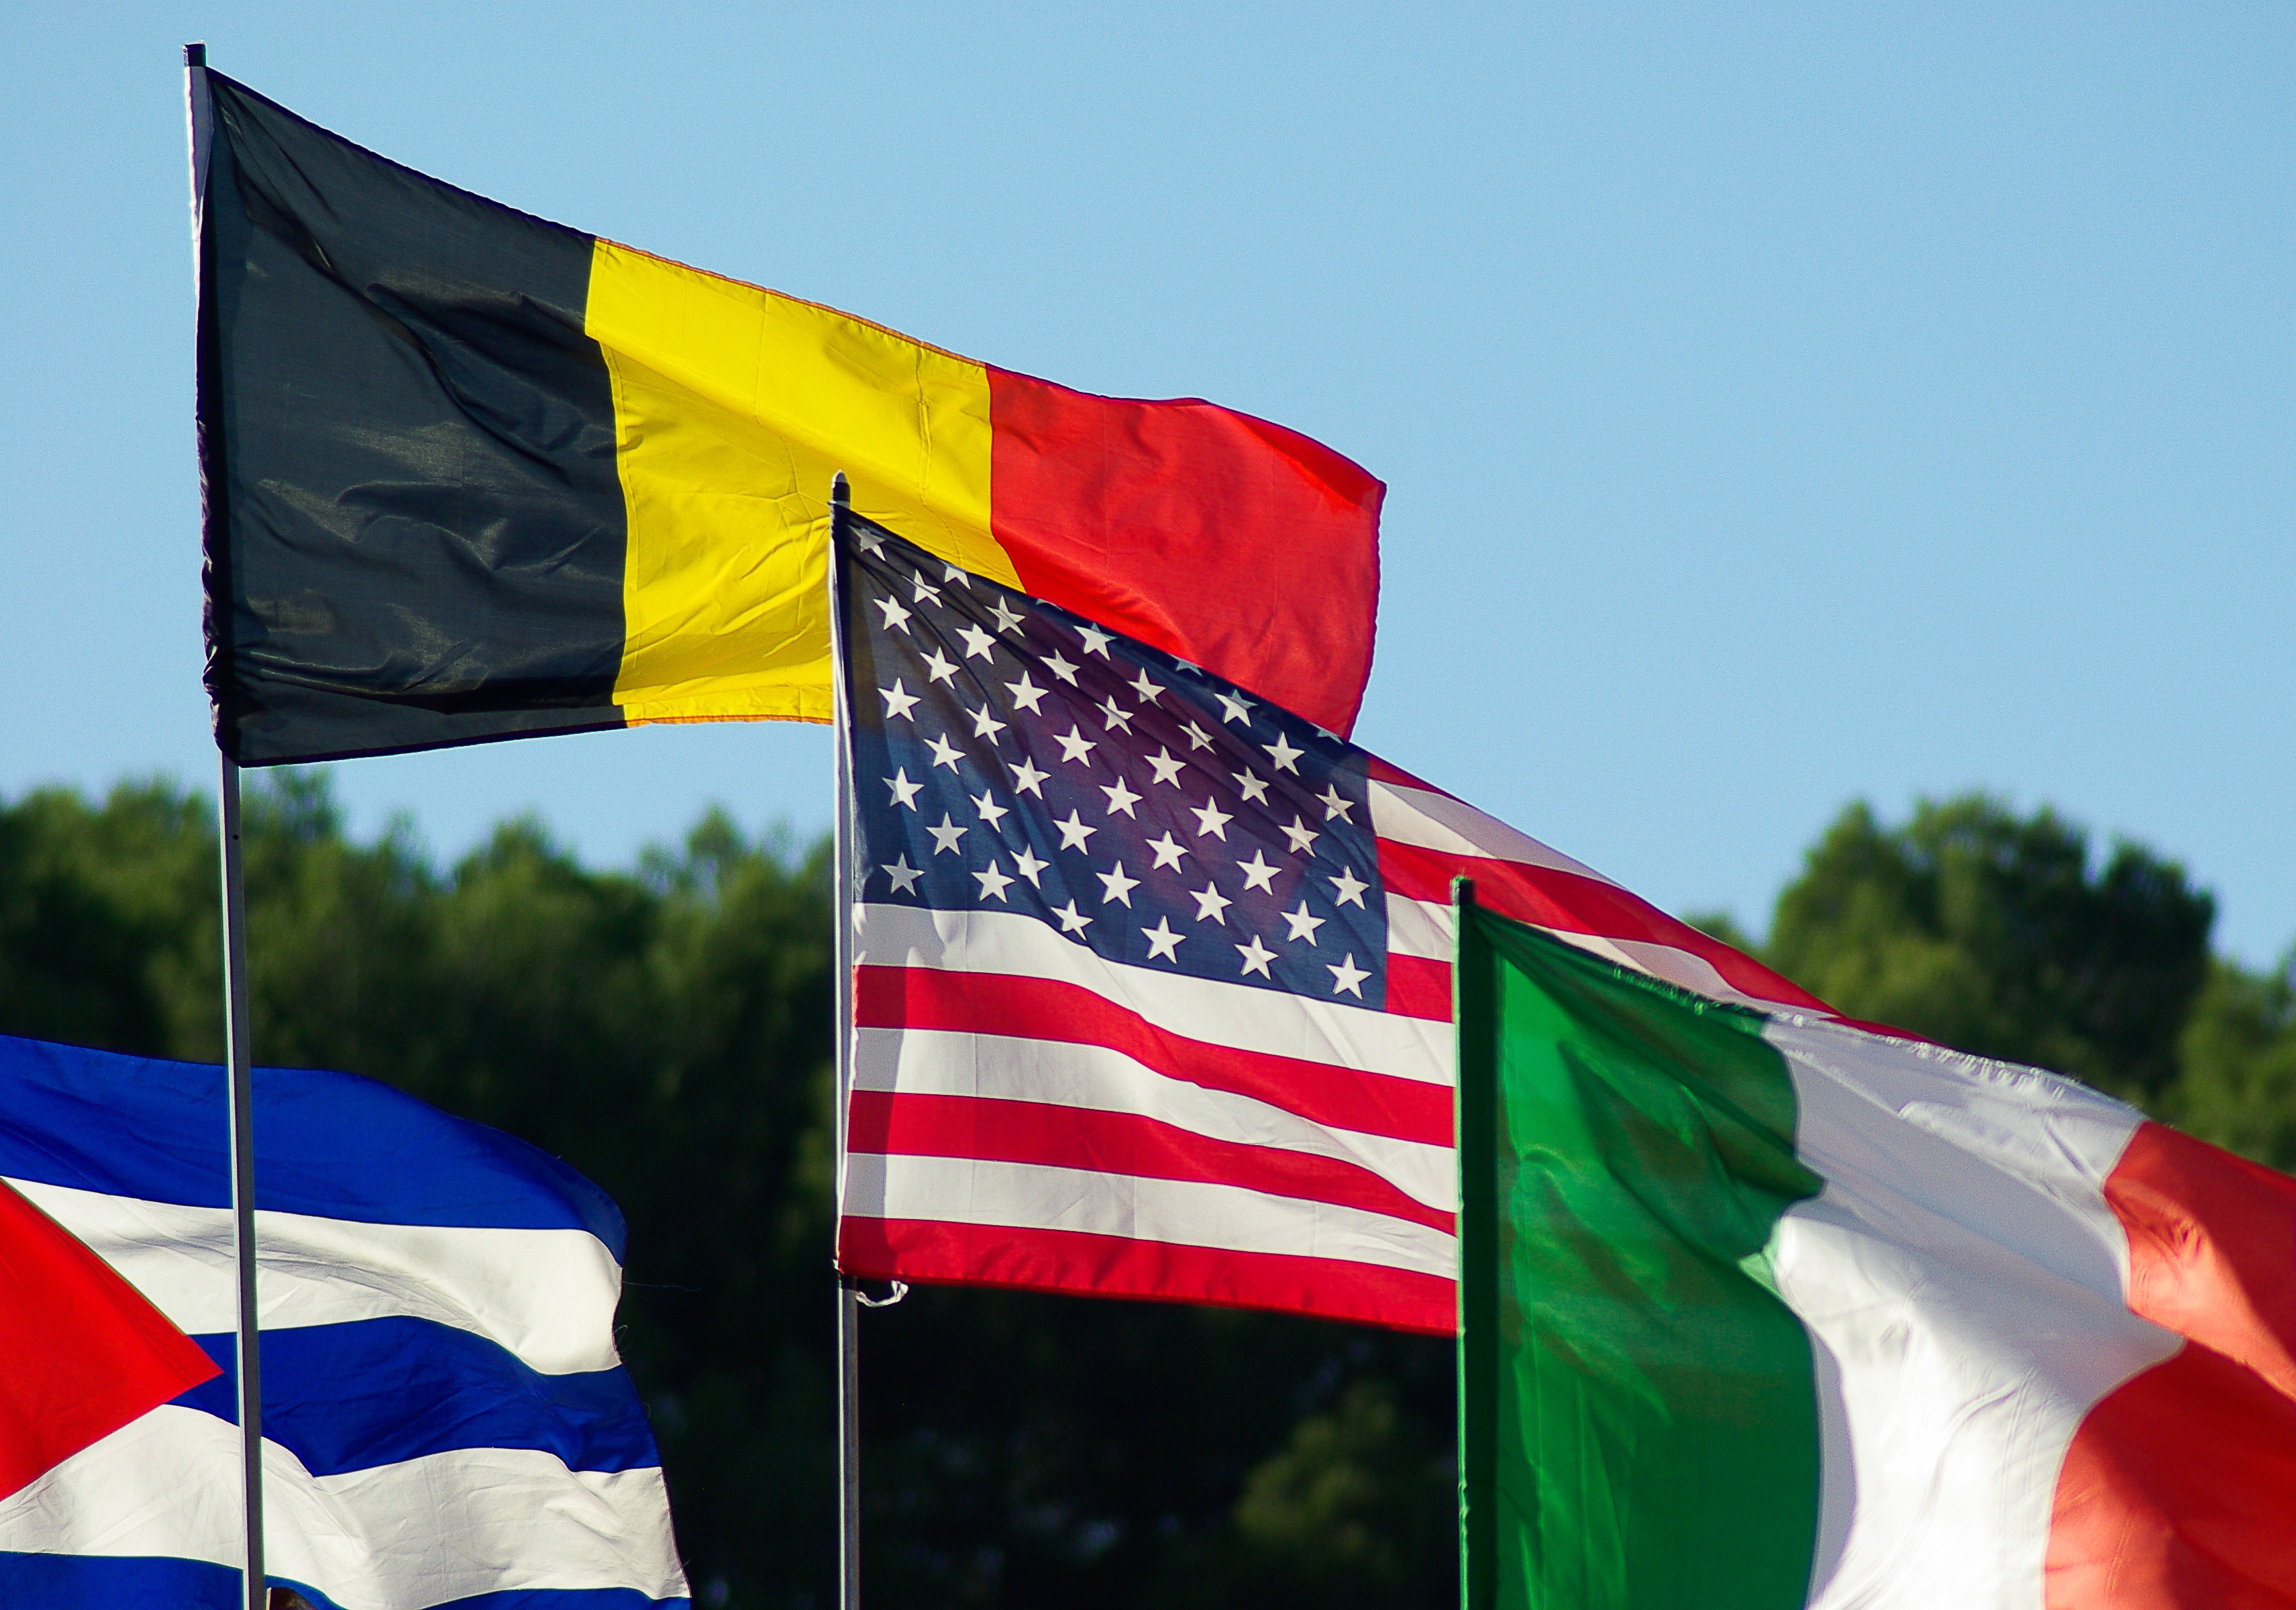
wind, red, color, flag, american flag, flags, red flag, flag of the united states, belgian flag, irish flag